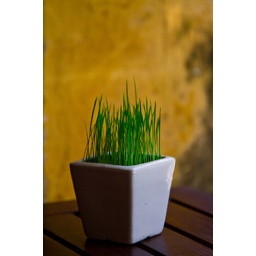
simple table decoration of small rice plants growing in a ceramic pot